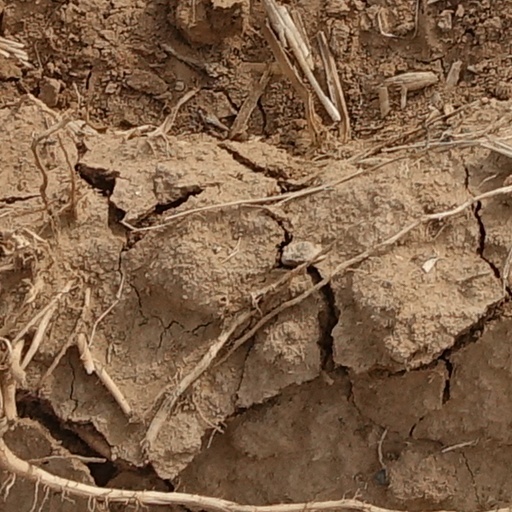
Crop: wheat